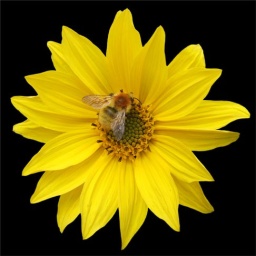
Bee on a yellow flower in black (in Gourdon, Southern France).